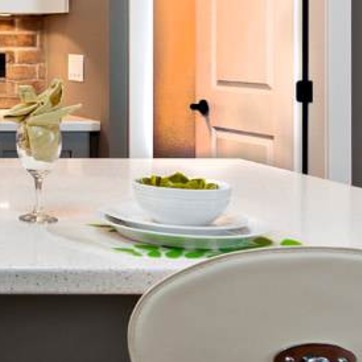
Material: food